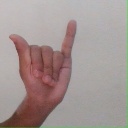
अक्षर: य